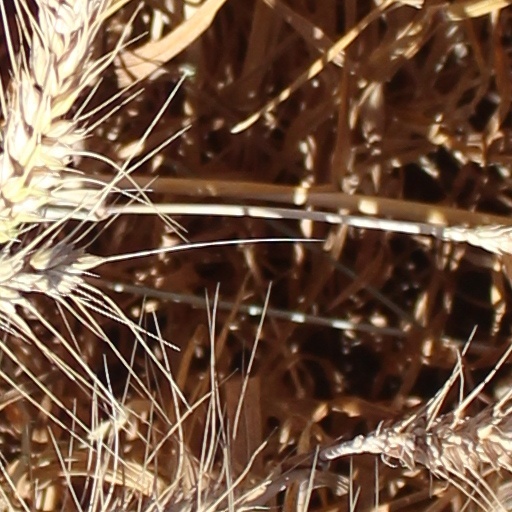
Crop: wheat